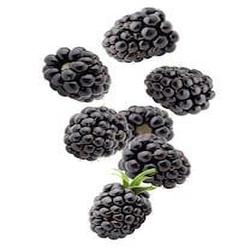
Label: Blackberry